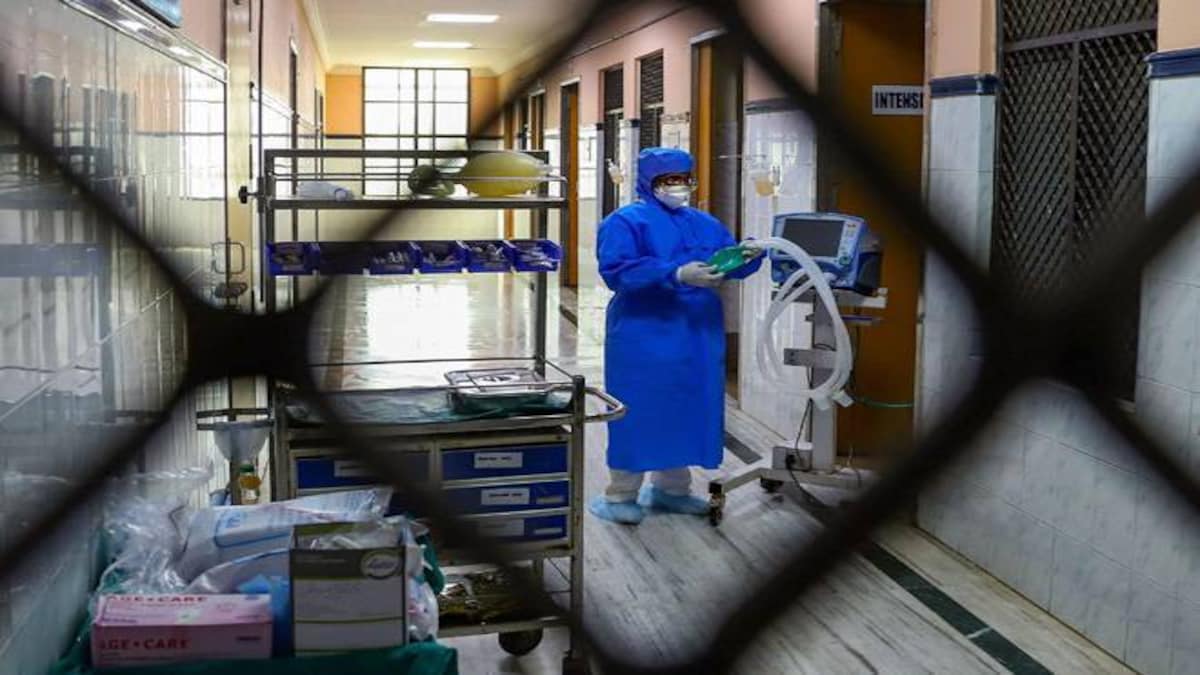
Objects detected:
Mask
Goggles
Gloves
Coverall